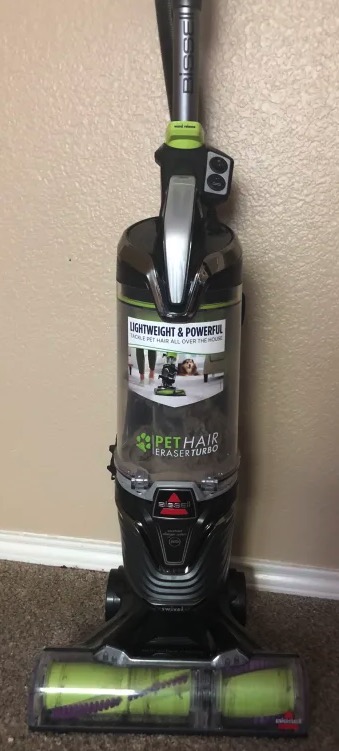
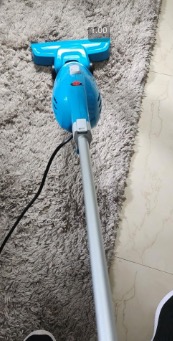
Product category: items_vacuum
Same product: no